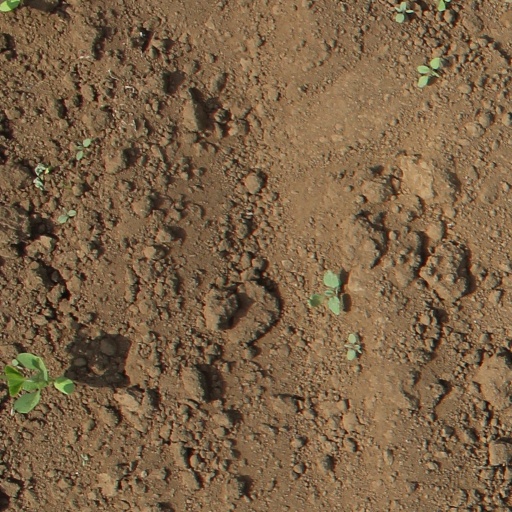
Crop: soybean